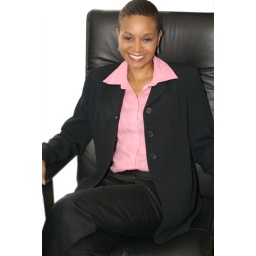
Portrait of a businesswoman sitting in a chair and smiling